COVID-19 protests in the United Kingdom

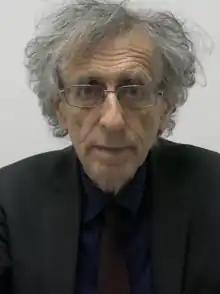
Piers Corbyn, a conspiracy theorist and the brother of Jeremy Corbyn, has spoken at many anti-lockdown protests since the first lockdown in the United Kingdom

On 20 April, two anti-lockdown protesters had a stand-off with police on the roof of Shrewsbury College; they were then arrested.